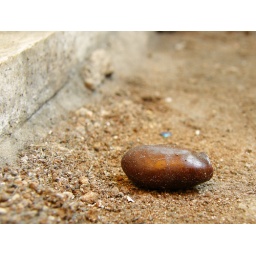
Outside the Jain temple in Mumbai, a rock sits as a piece of colored glass watches in the background. &amp;copy;2008 Ben Morrow.